Lake Natoma

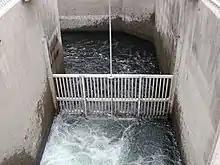
Nimbus Fish Hatchery's end of fish ladder

Under Nimbus Dam and Lake Natoma lies the Nimbus Fish Hatchery, operated by the California Department of Fish and Wildlife, that was built in 1955 by the U.S Bureau of Reclamation. The California Department of Fish and Wildlife operates a visitor center here. The hatchery replicates spawning environments by creating a fish ladder that guides salmon and steelheads to spawn. For recreational fishing in the northern and Central California bodies of water, the hatchery produces 4 million Chinook salmon and over 400,000 steelhead trout per year.